Philip II, Duke of Brunswick-Grubenhagen

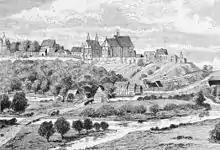
Katlenburg Castle, Merian, 1654

Duke Philip II was married to his cousin Clara of Brunswick-Wolfenbüttel (1532–1595), designated Abbess of Gandersheim, who had renounced her ecclesiastical office after the abbey had been occupied by Schmalkaldic troops in the course of the Protestant Reformation and plundered afterwards. The couple took residence at the secularised monastery of Katlenburg, which Philip II had rebuilt in a Renaissance style.